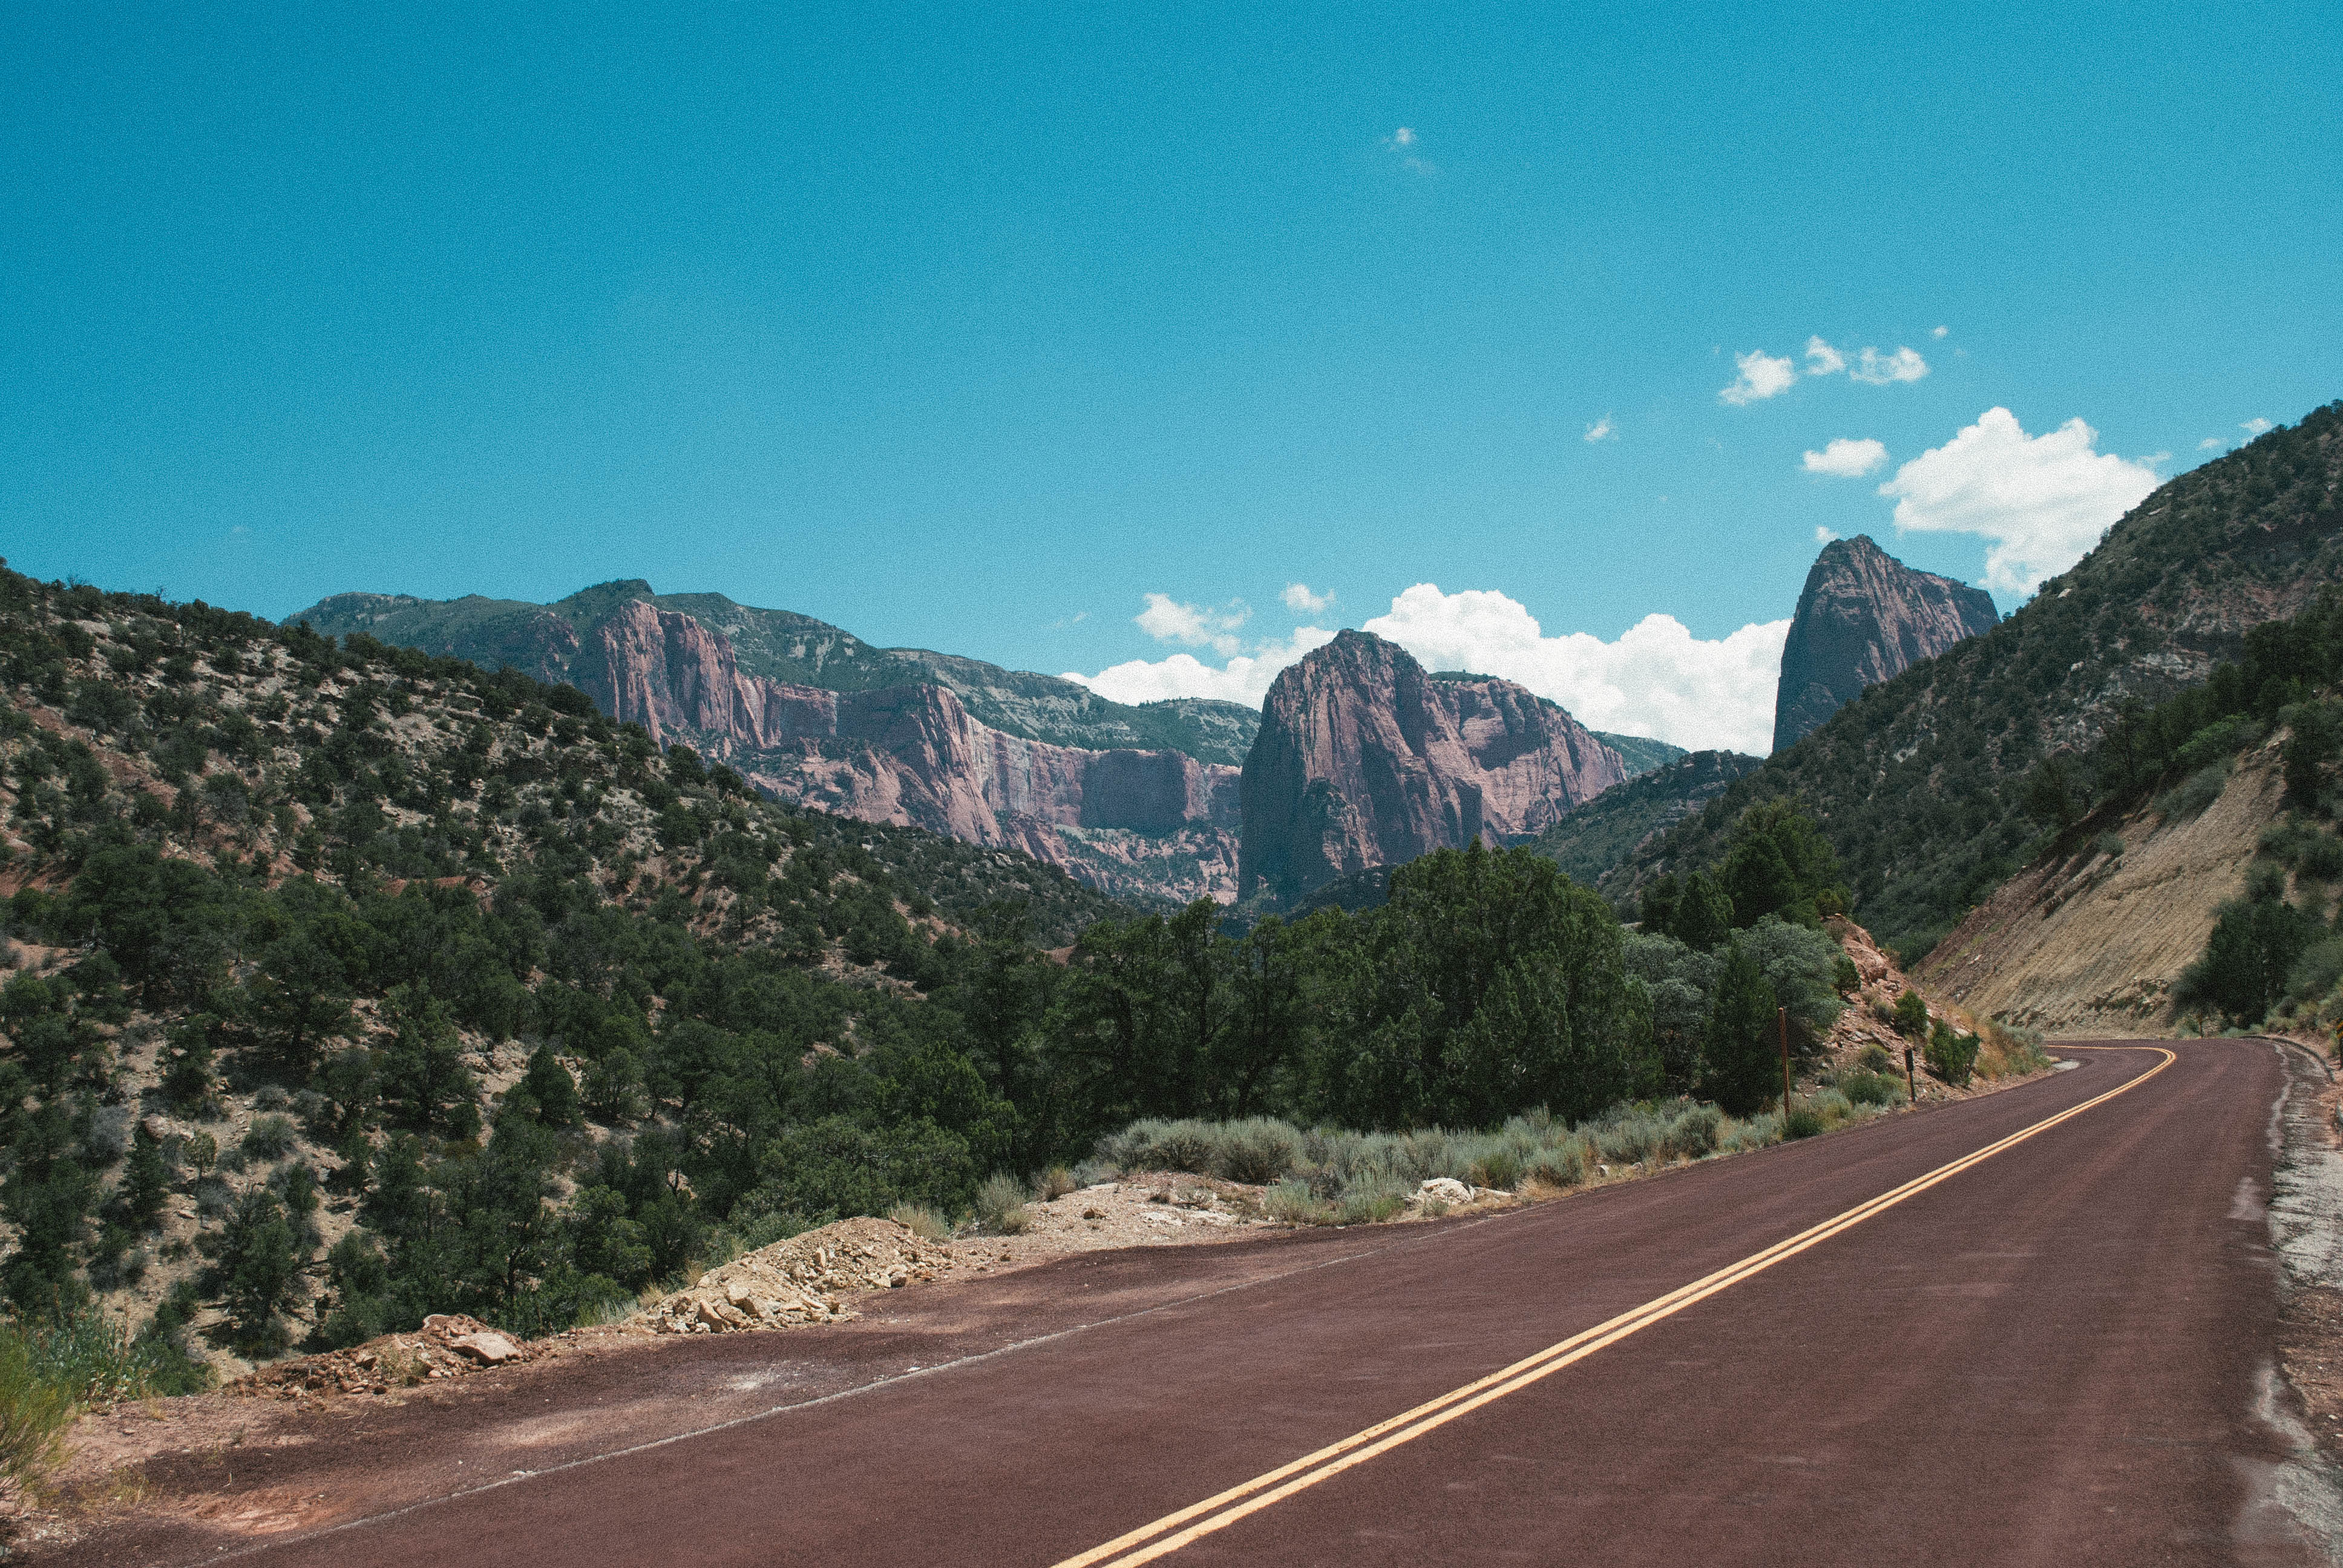
landscape, mountain, sky, road, highway, valley, mountain range, travel, canyon, road trip, alps, infrastructure, plateau, landform, mountain pass, geographical feature, mountainous landforms